Battle of Monett's Ferry

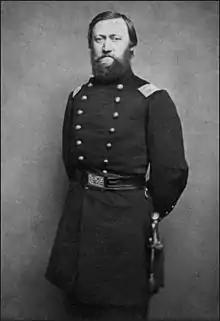
Henry W. Birge

Brigadier General Cuvier Grover's XIX Corps division, 3,000 soldiers, had been left to garrison Alexandria during the initial Union advance. After the Battle of Pleasant Hill, Banks ordered three of Grover's regiments to join him at Grand Ecore. These troops arrived via riverboat under the command of Brigadier General Henry Warner Birge. The wound Franklin received at Mansfield rendered him unfit for duty, so he handed command over to Emory on the morning of 23 April. Emory began his march at 4:30 am and advanced before his troops ran into Bee's skirmishers, which were driven across the Cane River.